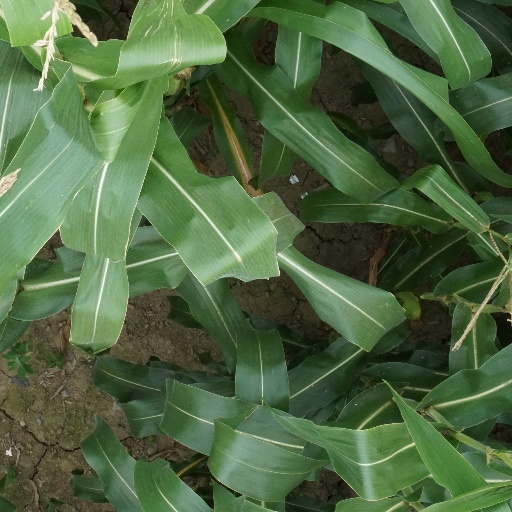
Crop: maize; corn